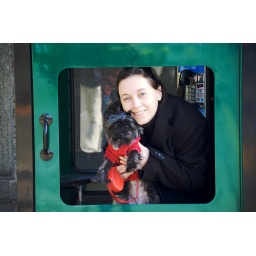
Chloe and Amanda sit inside a green telephone booth, similar to those classic red-types you see in London.